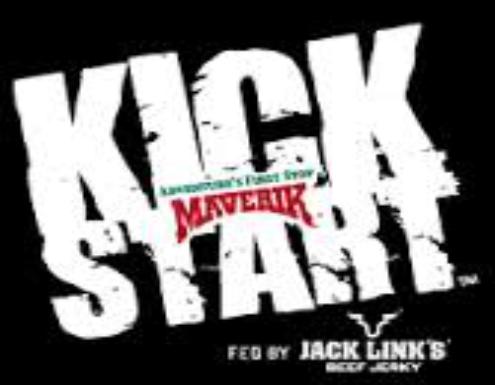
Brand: Maverik Inc
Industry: Others